St Anthony Head

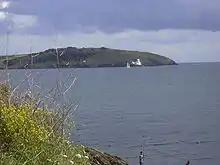
St Anthony Head and Lighthouse, as seen from Pendennis Head.

St Anthony Head is a National Trust property situated at the southernmost tip of the Roseland Peninsula, Cornwall, England, United Kingdom, overlooking the entrance to one of the world's largest natural harbours: Carrick Roads and the estuary of River Fal. It preserves the former St Anthony Battery, built in 1895–97 to defend the estuary of the River Fal.